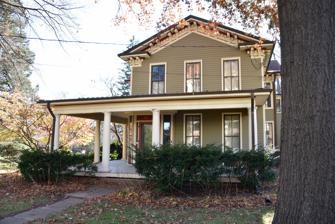
Building: Billingsley-Hills House
Country: United States of America
Year built: 1870
Historic house in Iowa, United States United States historic place Billingsley-Hills House U.S. National Register of Historic Places U.S. Historic district Contributing property Show map of Iowa Show map of the United States Location 629 Melrose Ave. Iowa City, Iowa Coordinates 41°39′23.5″N 91°32′53.7″W / 41.656528°N 91.548250°W / 41.656528; -91.548250 Area less than one acre Built 1870 Architectural style Late Victorian Part of Melrose Historic District ( ID04001321 ) NRHP reference No. 83000376 Added to NRHP January 21, 1983 The Billingsley-Hills House , also known as the Veatch Residence , is a historic building located in Iowa City, Iowa , United States. This is one of several transitional Greek Revival to Italianate houses built in this area in the years before and after the American Civil War making it a very popular style here. Over the years, however, most of them have either been torn down or altered beyond recognition leaving this house as one of few left with its integrity intact. When this house was built in 1870 it was situated on a 38-acre (15 ha) estate, but by the turn of the 20th-century the lot was reduced to its present size. Situated in a residential area with the University of Iowa Hospitals and Clinics across the street, the two-story frame house features a low pitched gable roof, bracketed eaves , an entablature with dentils and returns, and a wrap-around front porch. The house was individually listed on the National Register of Historic Places on January 21, 1983. In 2004 it was included as a contributing property in the Melrose Historic District . References